Paola & Chiara

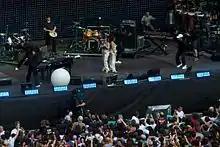
Paola & Chiara at the "Amiche per l'Abruzzo" event following the 2009 L'Aquila earthquake

Paola & Chiara is an Italian pop music duo consisting of Paola and Chiara Iezzi, two sisters who were born in Milan. They are the best selling female Italian group with over 6 million records sold.